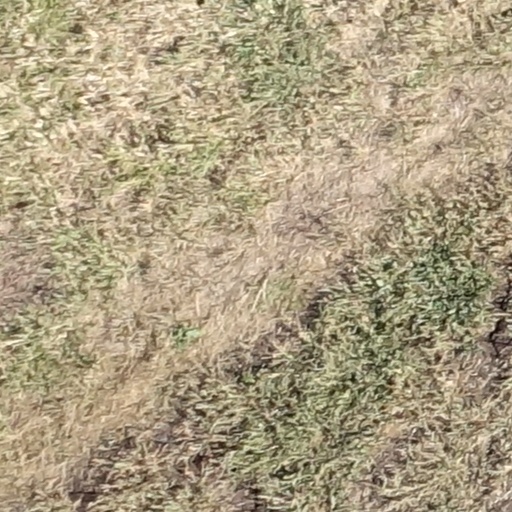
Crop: sorghum